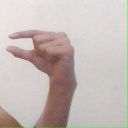
अक्षर: ग